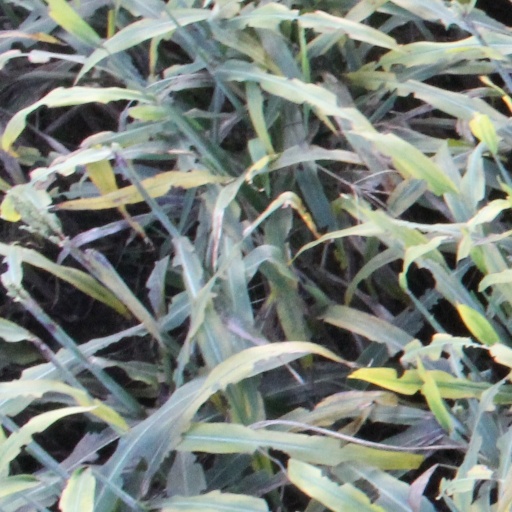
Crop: sorghum